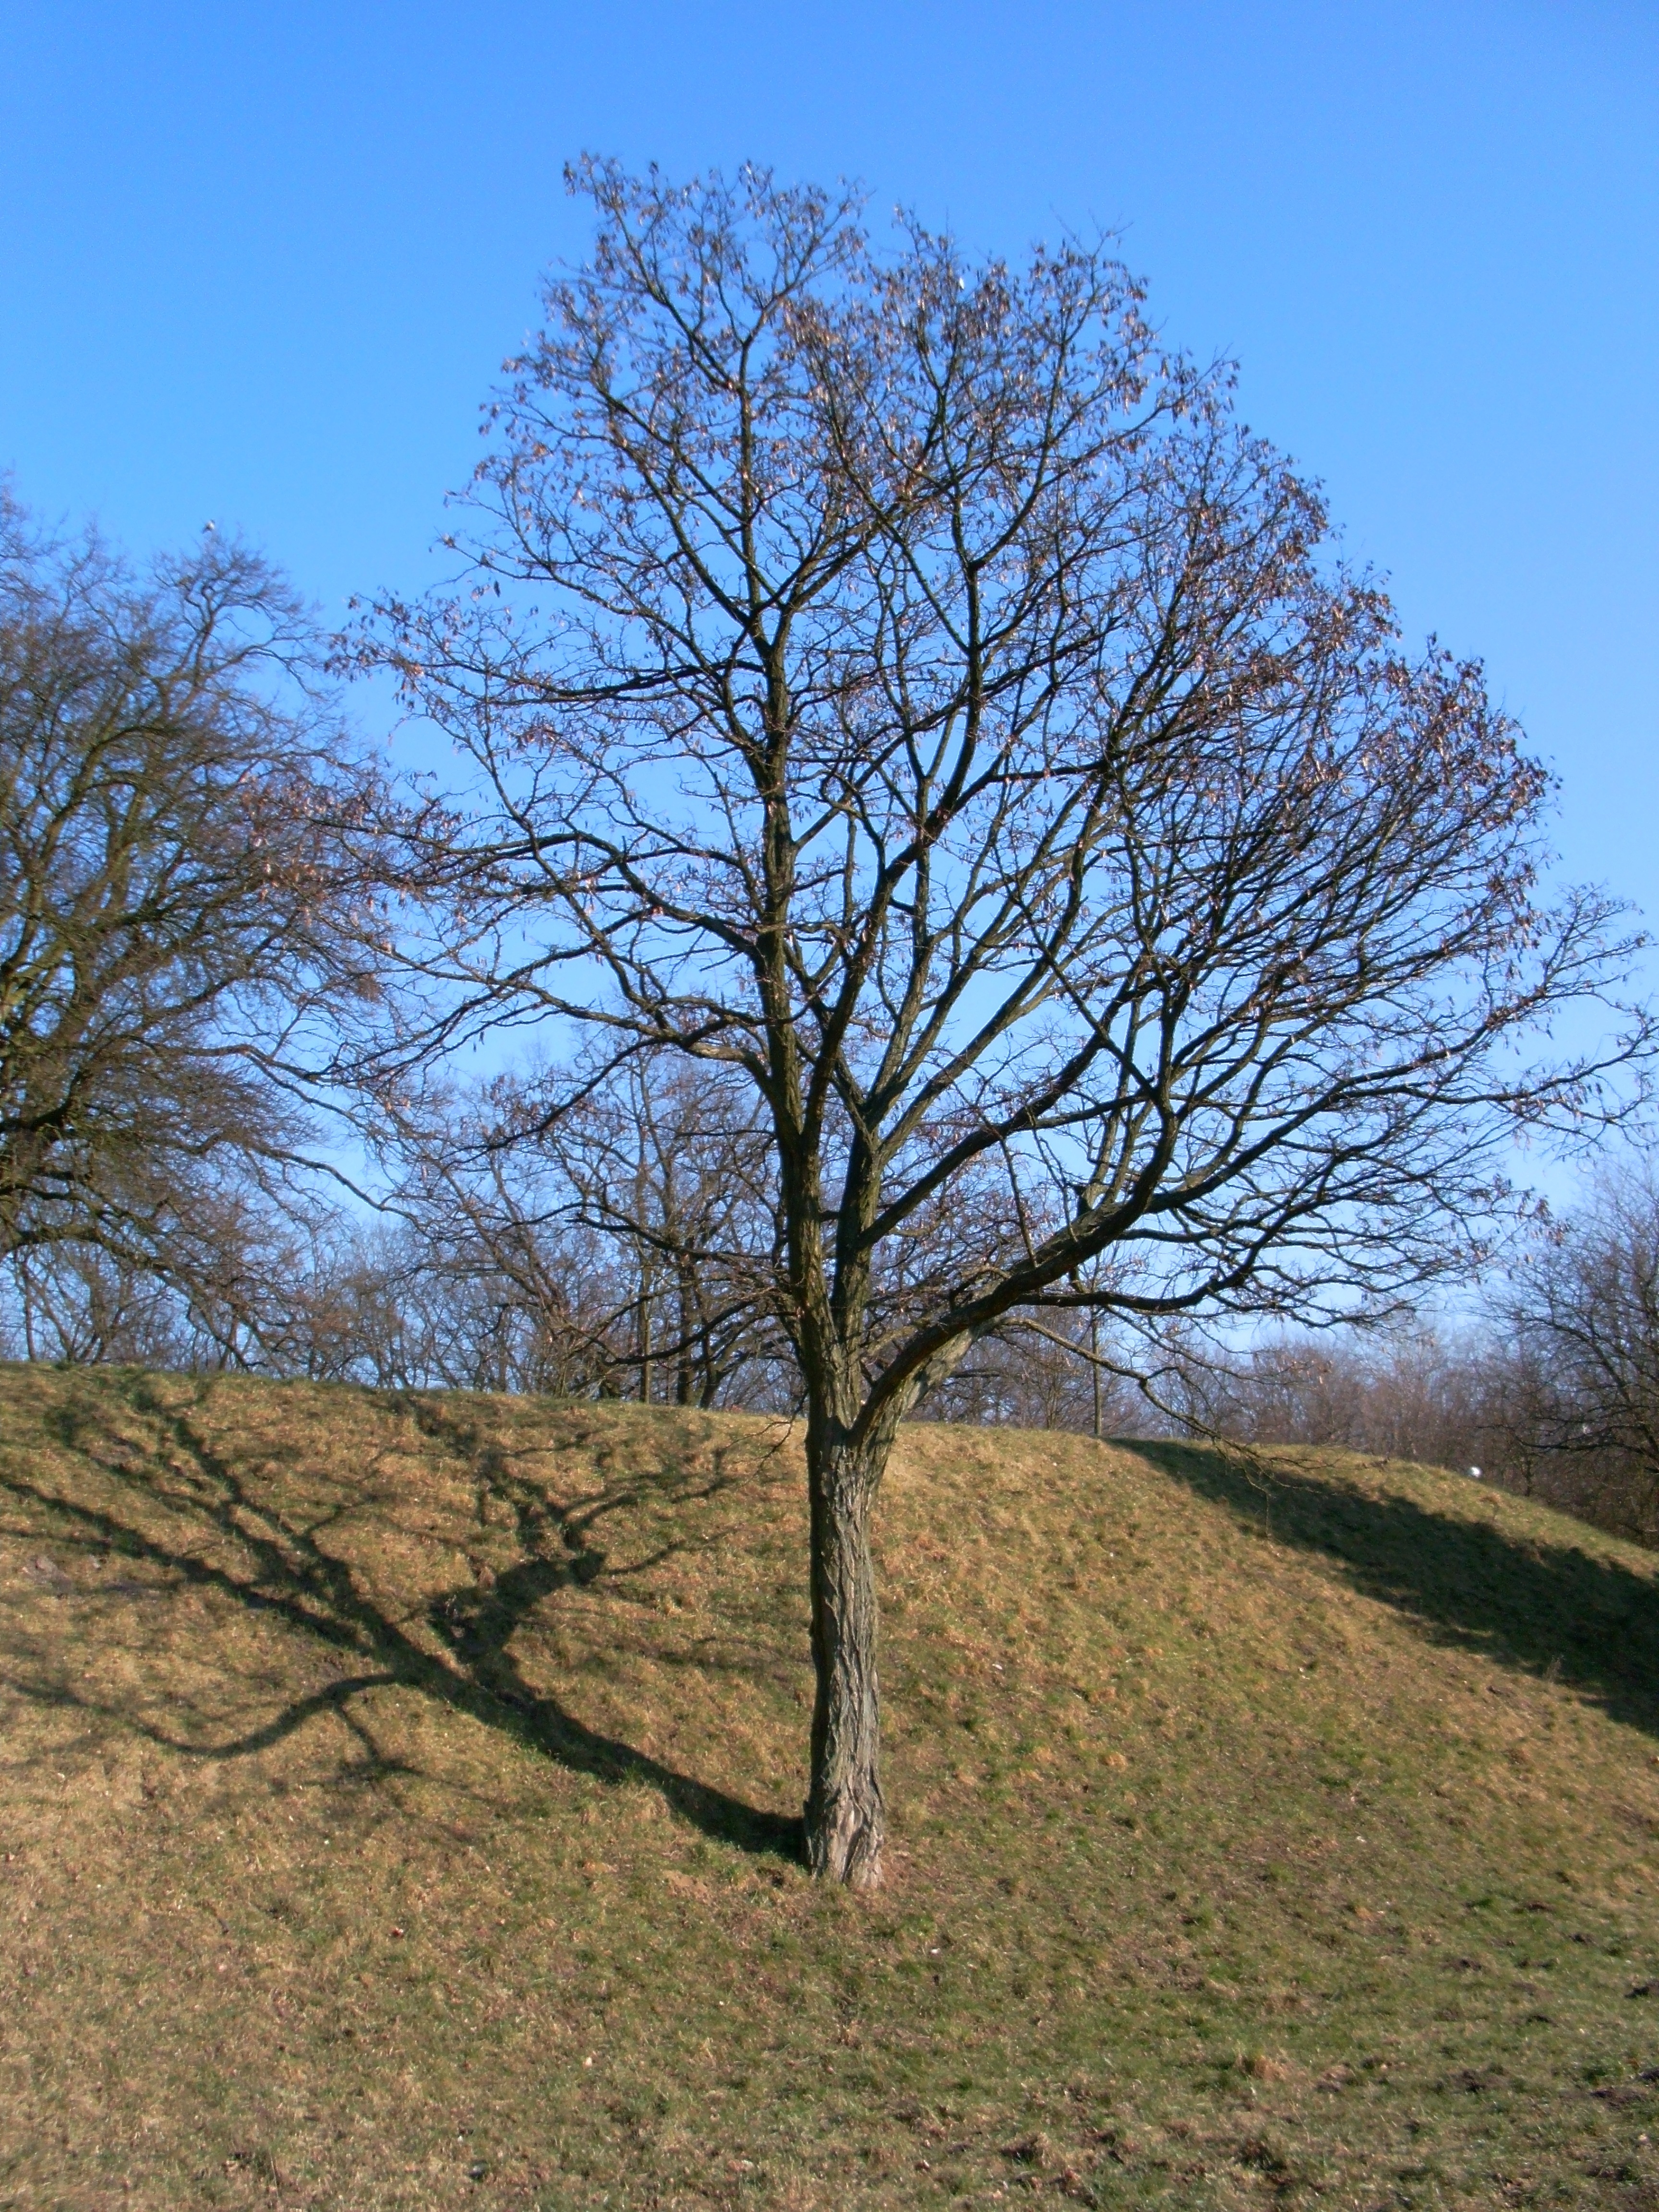
tree, nature, grass, branch, blossom, plant, field, meadow, flower, birch, autumn, shrub, ecosystem, flowering plant, grass family, woody plant, land plant